Law of constancy of interfacial angles

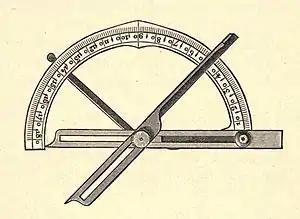
The contact goniometer was the first instrument used to measure the interfacial angles of crystals

The law of constancy of interfacial angles is an empirical law in the fields of crystallography and mineralogy concerning the shape, or morphology, of crystals. The law states that the angles between adjacent corresponding faces of crystals of a particular substance are always constant despite the different shapes, sizes, and mode of growth of crystals. The law is also named the "first law of crystallography" or "Steno's law".